Parts of Lincolnshire

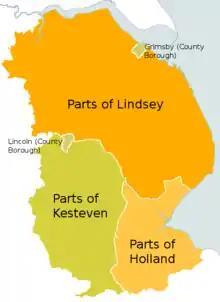
Map of the administrative counties in Lincolnshire between 1889 and 1974, showing the three parts and the two separate county boroughs

The three parts of the English county of Lincolnshire are or were divisions of the second-largest county in England. Similar in nature to the three ridings of Yorkshire, they existed as local government units until commencement of the Local Government Act 1972.